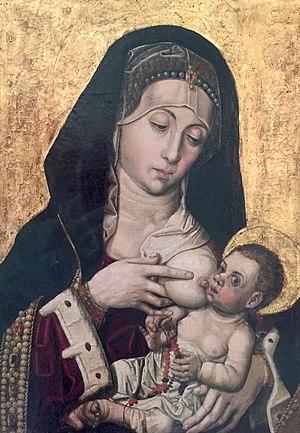
Huile sur bois. Seconde moitié du XVe s. Musée des beaux-arts de Valence (Espagne).
Bartolomé Bermejo, de son vrai nom Bartolomé de Cárdenas est un peintre espagnol représentatif du style hispano-flamand.